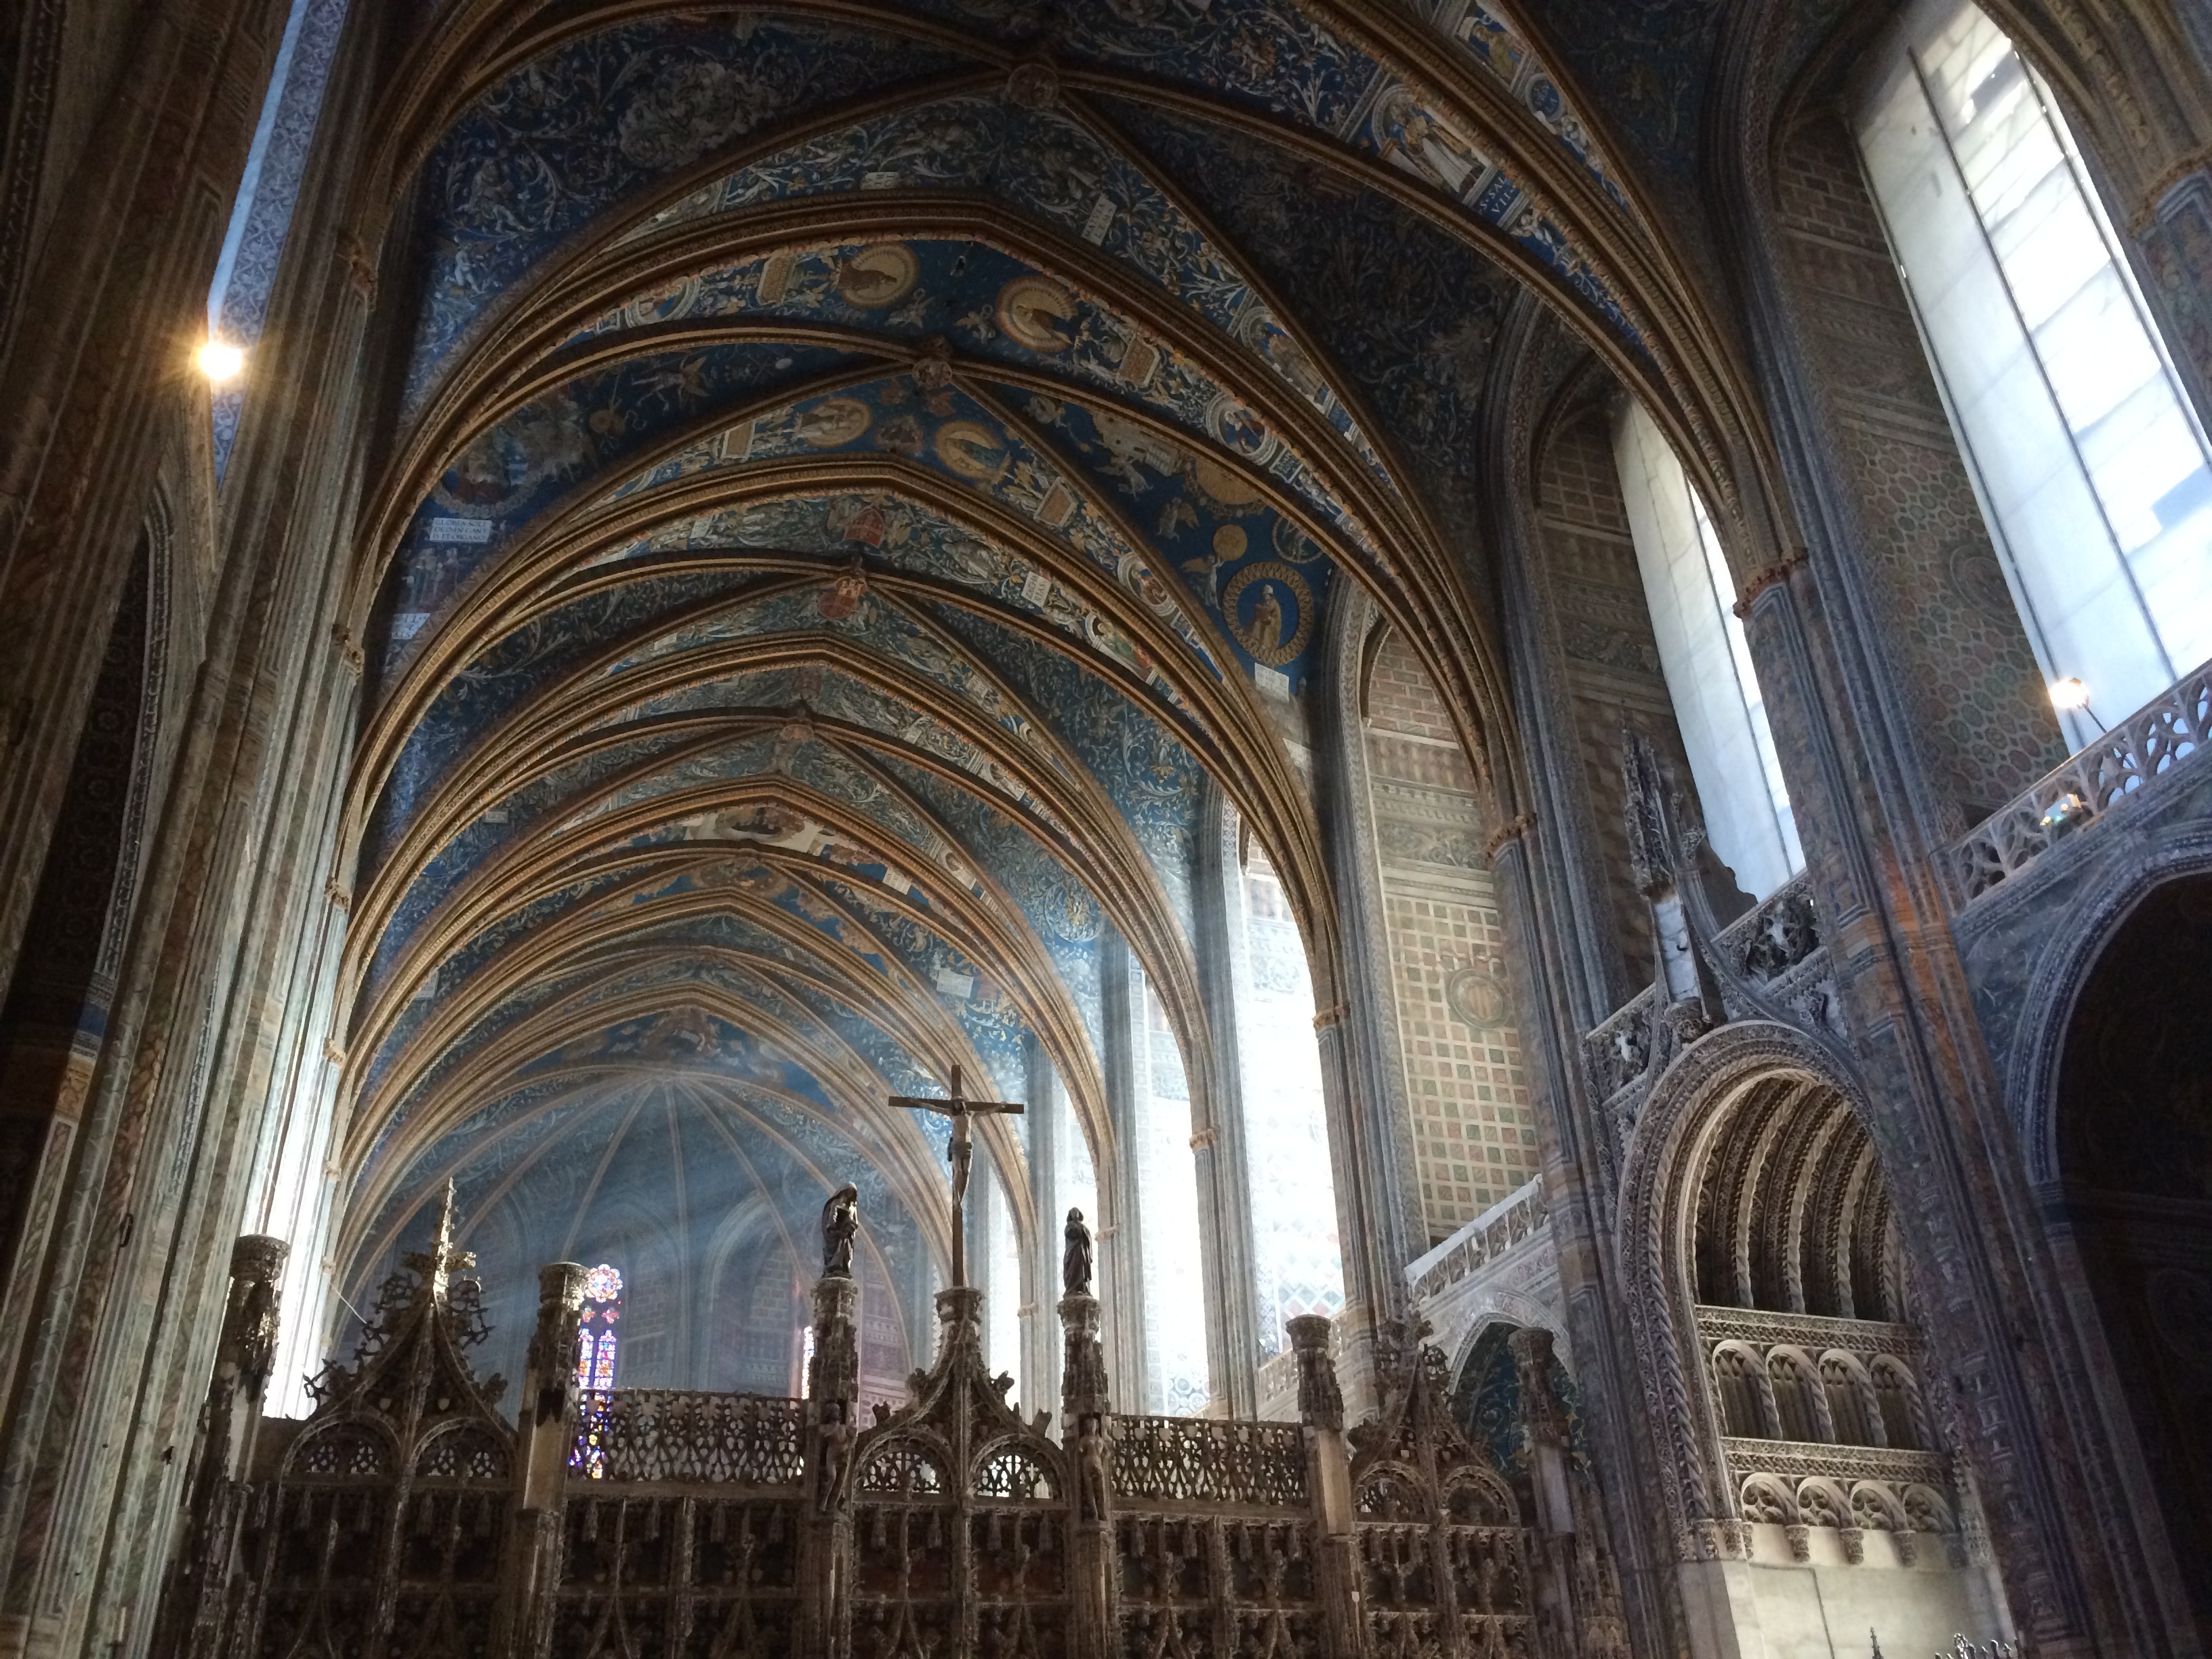
light, architecture, building, arch, ceiling, church, cathedral, choir, place of worship, monastery, symmetry, arcade, abbey, basilica, albi, gothic architecture